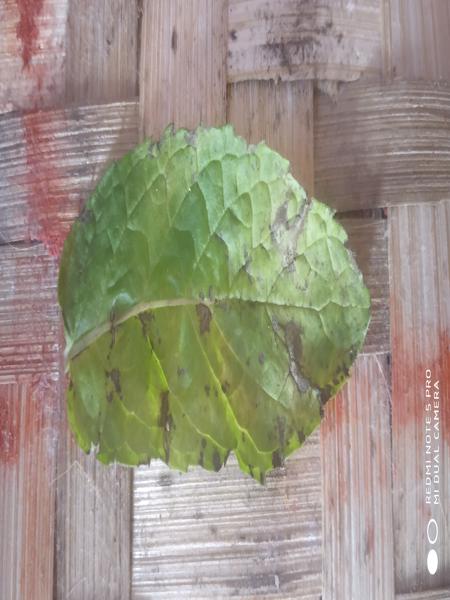
Plant: Mint